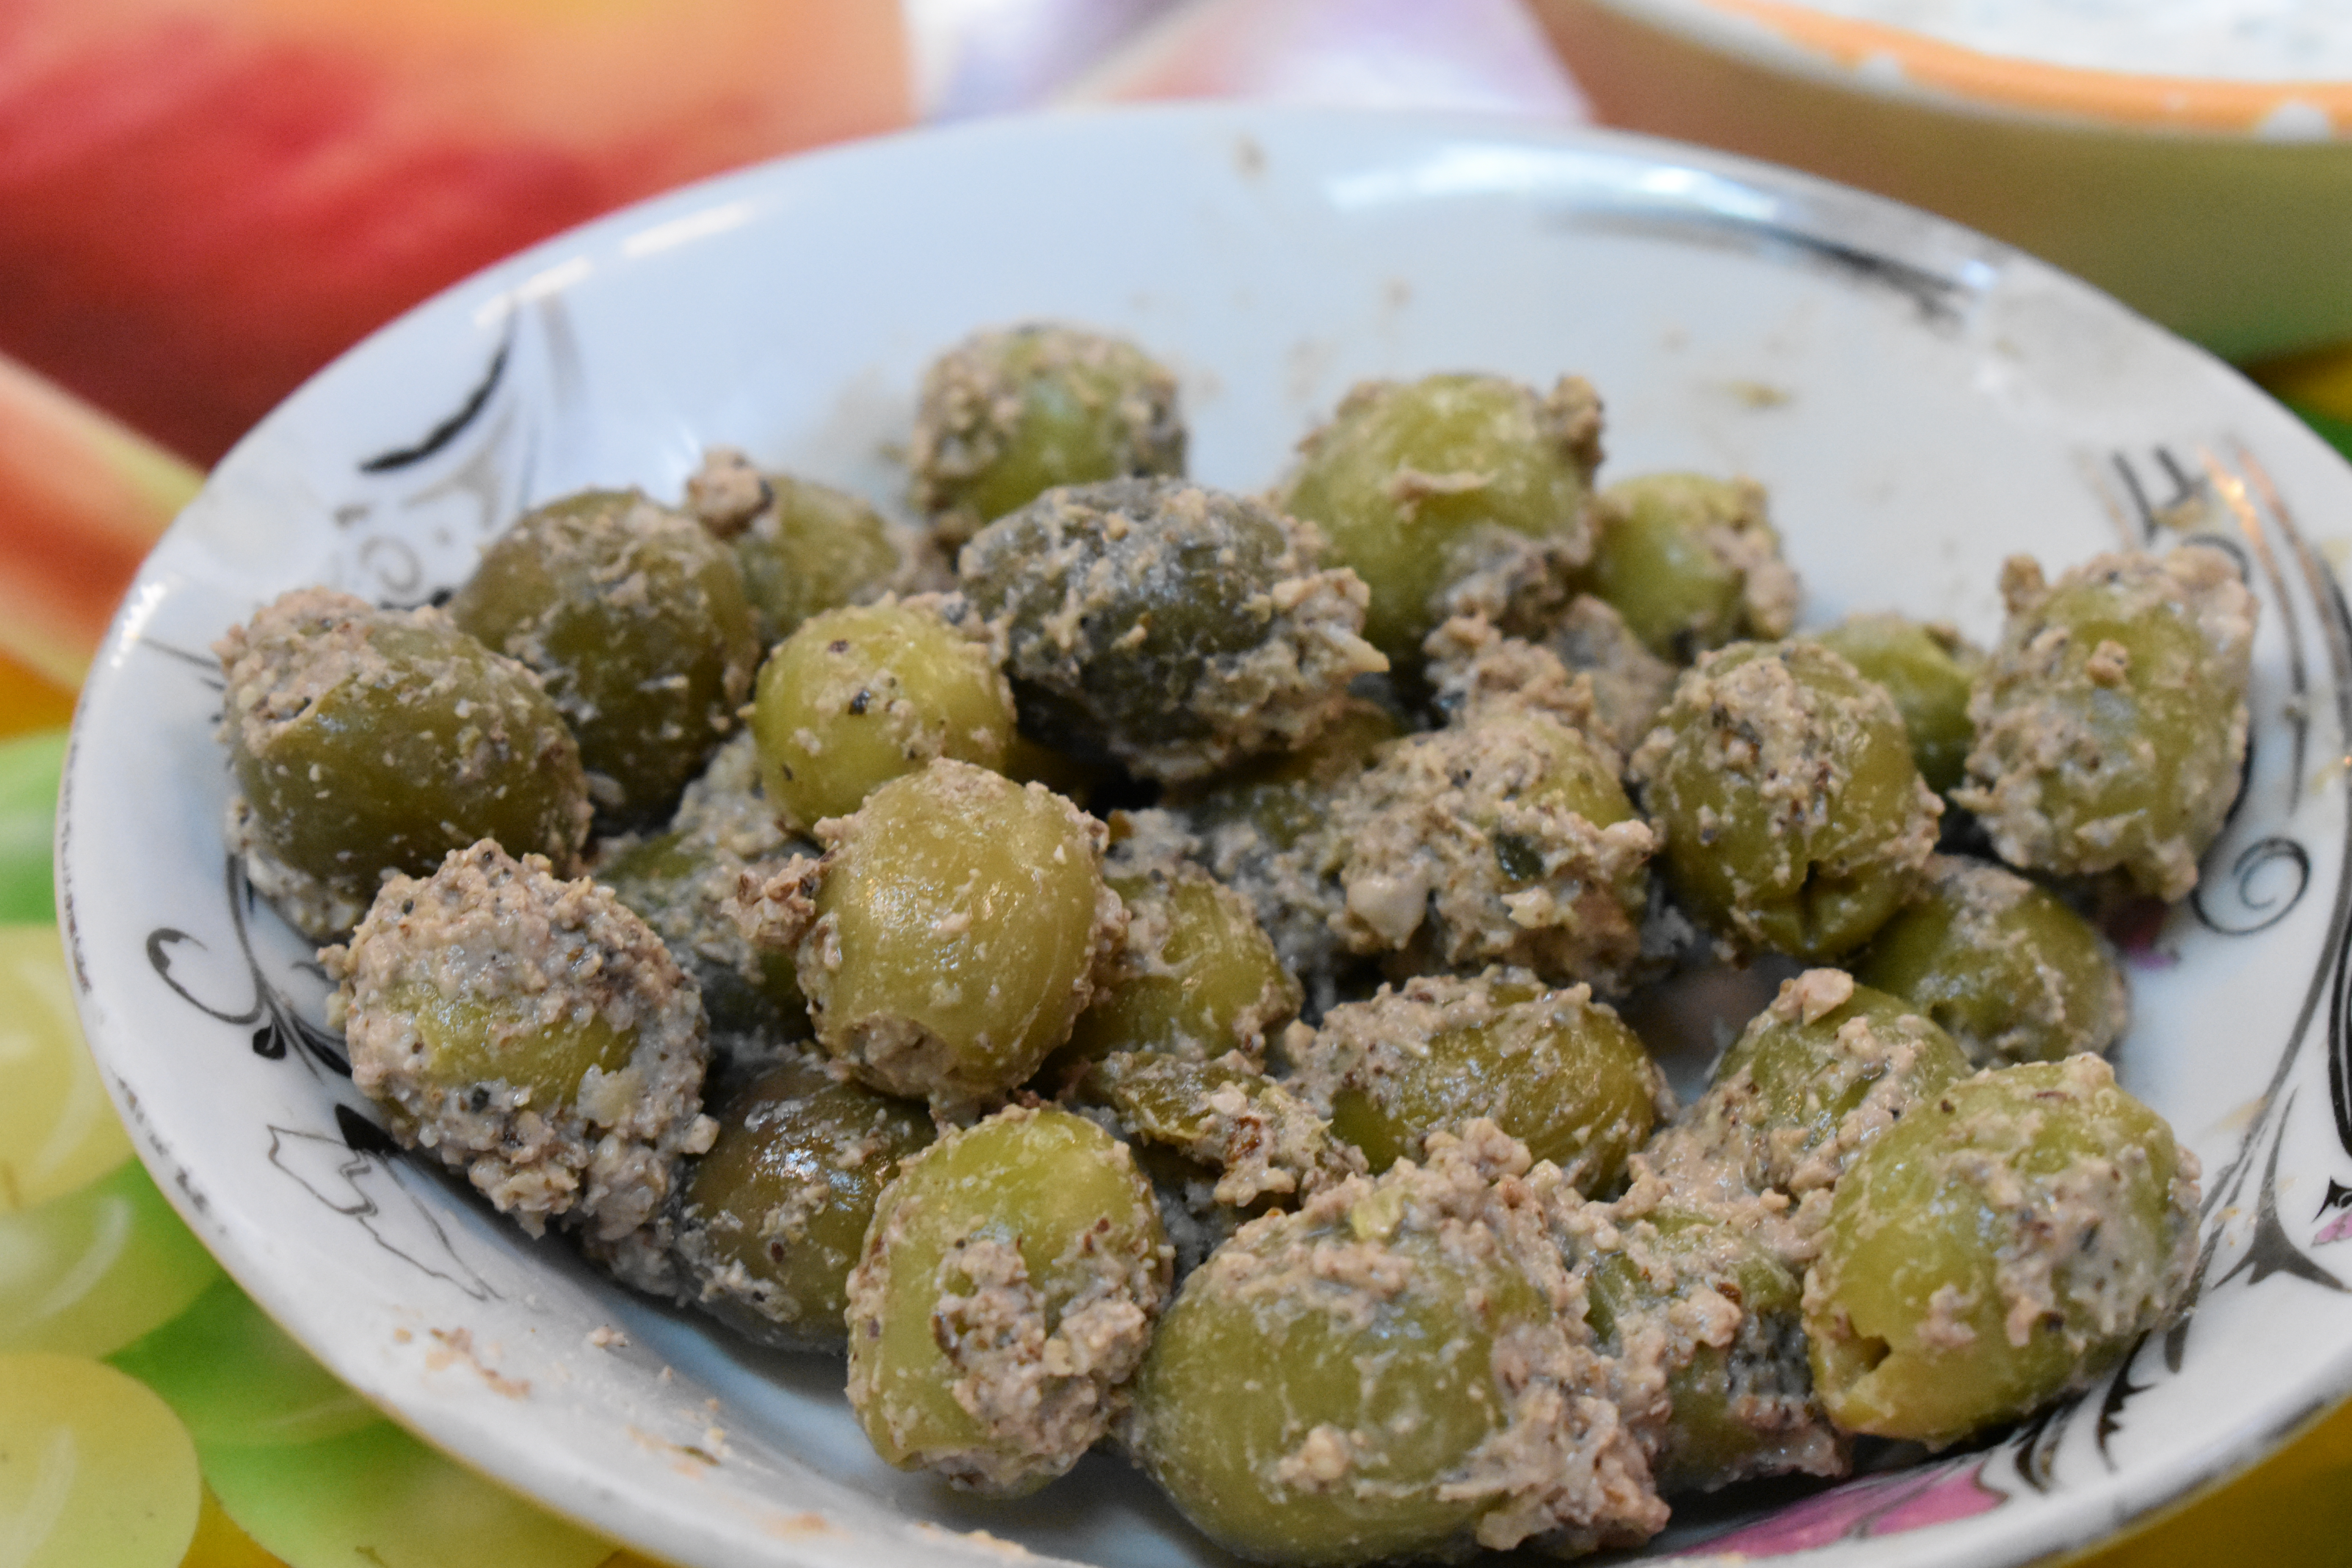
olive, iran, Gilan, food, dish, vegetarian food, vegetable, leaf vegetable, cruciferous vegetables, ingredient, cuisine, recipe, asian food